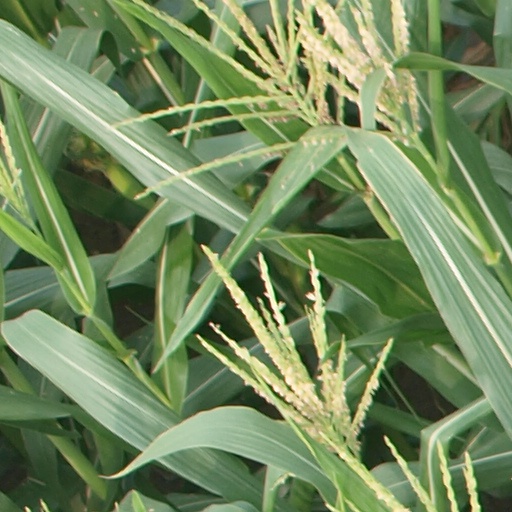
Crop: maize; corn